Answer in natural language. Consider the 3D positions of the objects in the scene and not just the 2D positions in the image. Is the centerpoint of  black colour tv stand (marked A) at a higher height than brown square dresser (marked B)? Choose between the following options: no or yes
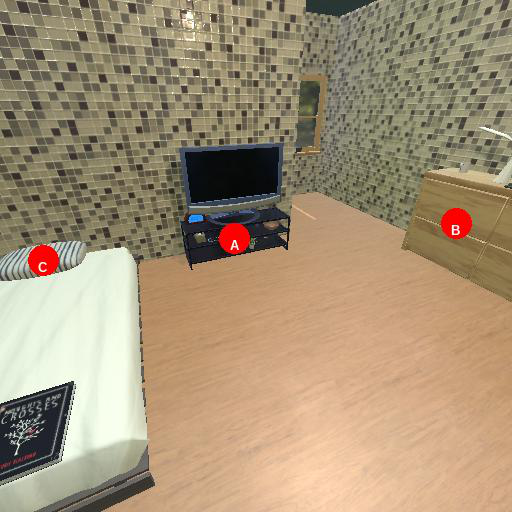
<answer>no</answer>